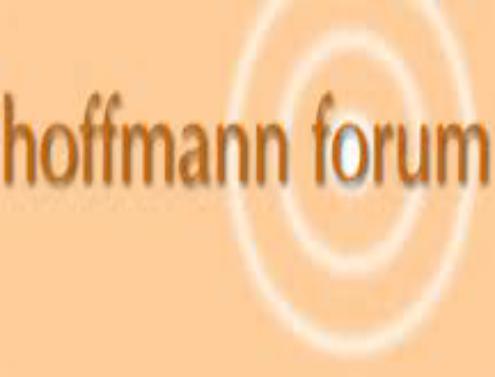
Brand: Hoffmann
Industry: Electronic